IFK Lidingö

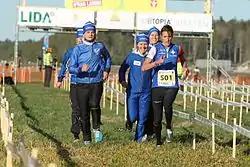
2011. Lidingö SOK

IFK Lidingö is a Swedish sports club, part of the IFK system, based on the island of Lidingö outside Stockholm. Although the club takes part in numerous sports, it is most famous for its football, athletics and orienteering sections. The football team are called IFK Lidingö FK.